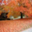
Label: maple_tree